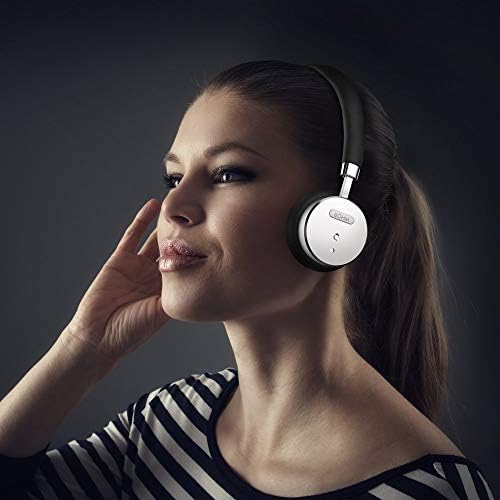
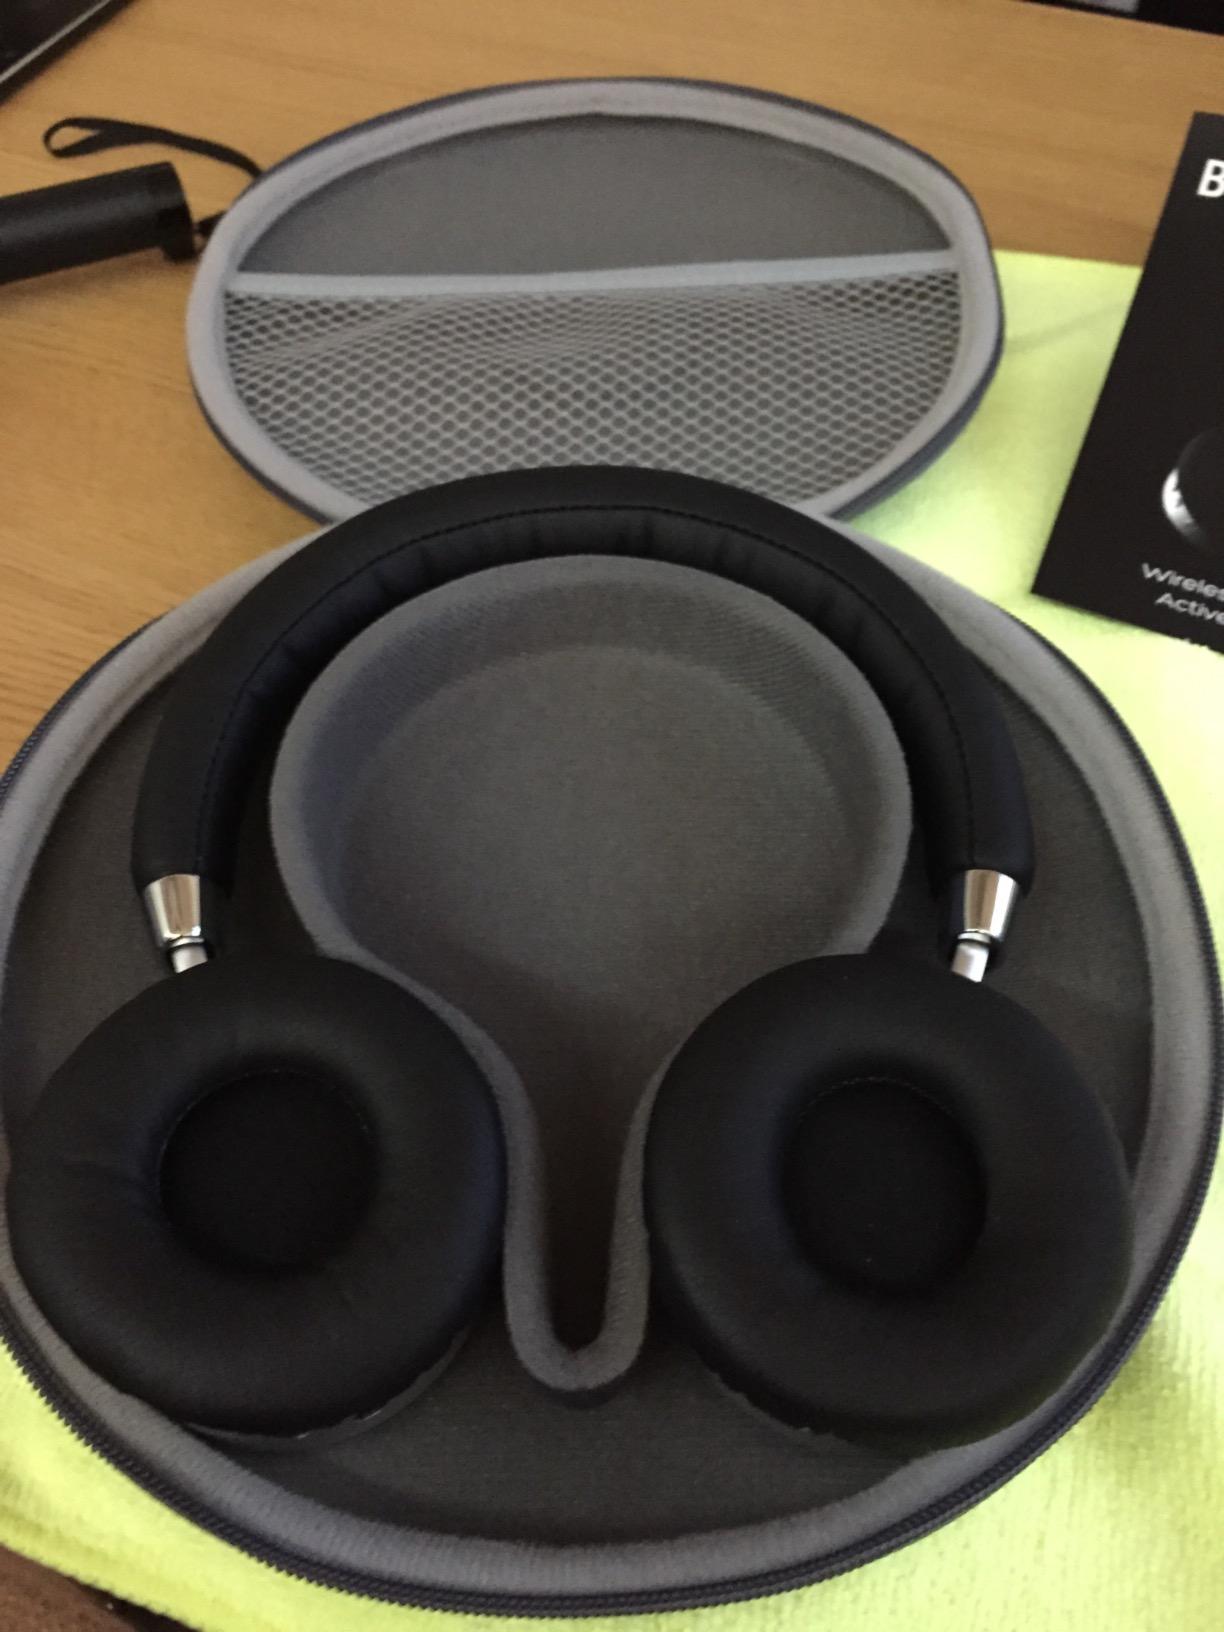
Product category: headphones
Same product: yes